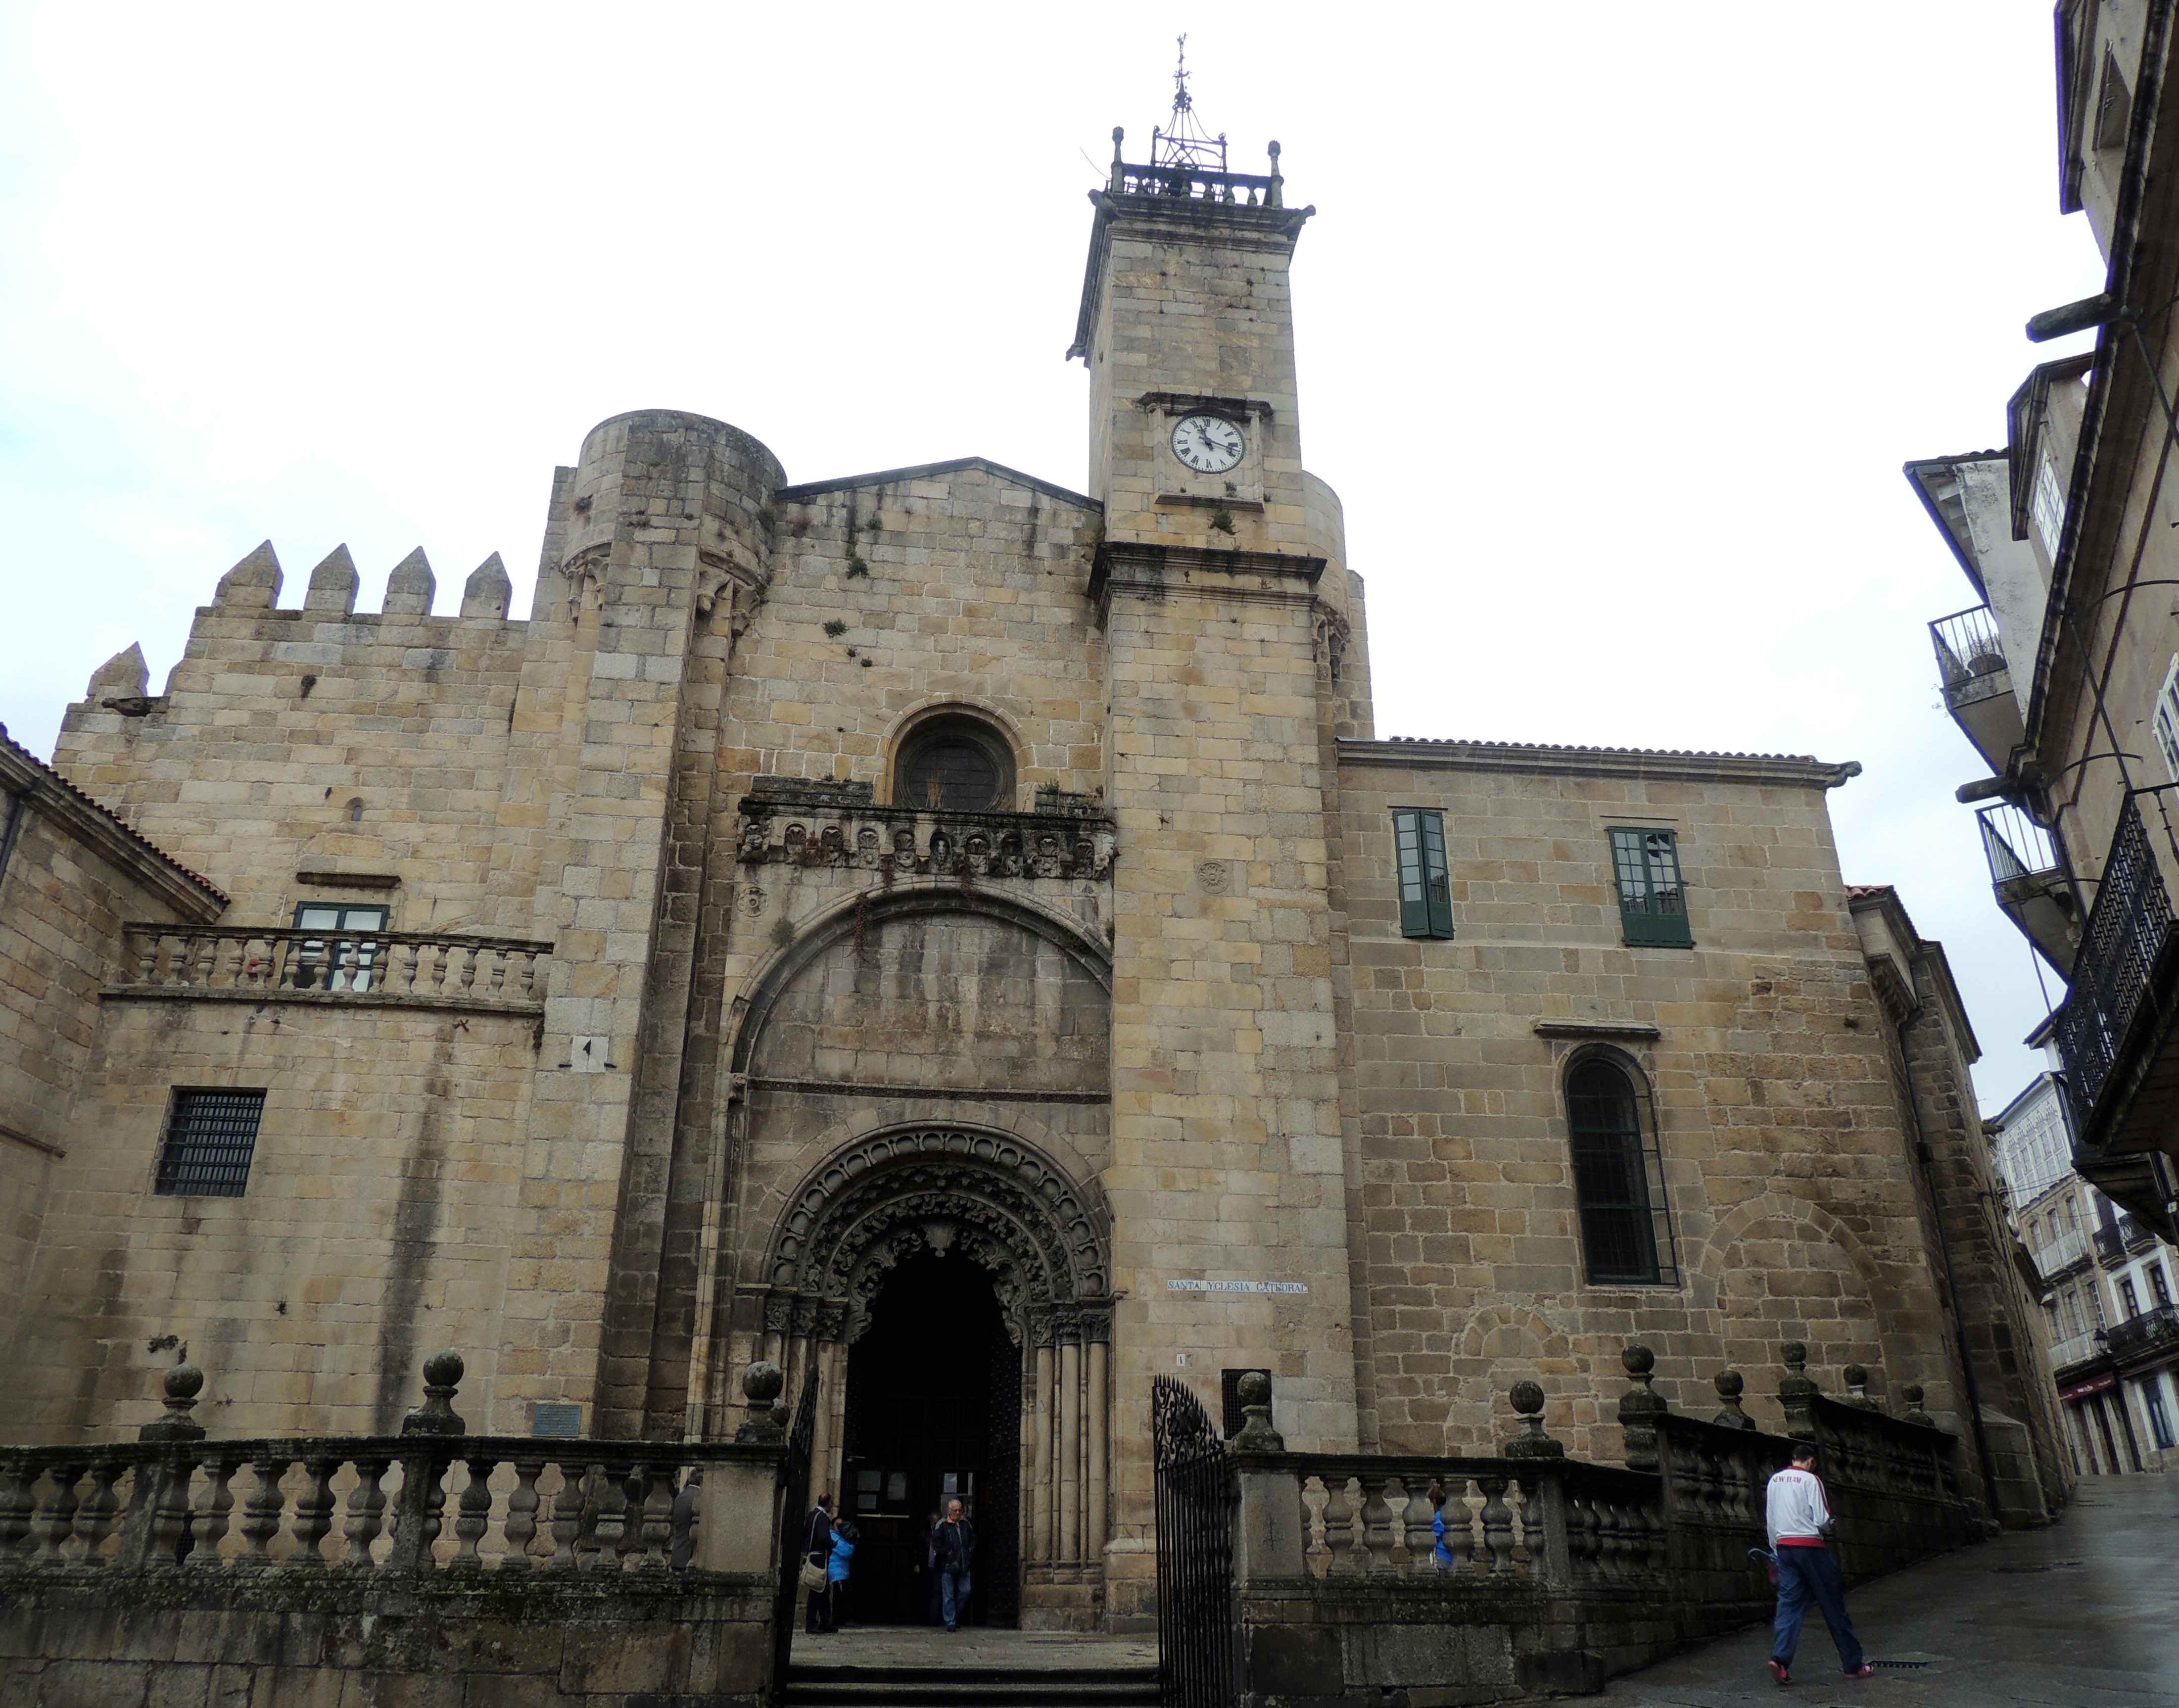
town, building, castle, church, cathedral, place of worship, medieval architecture, monastery, synagogue, basilica, tours, historic site, byzantine architecture